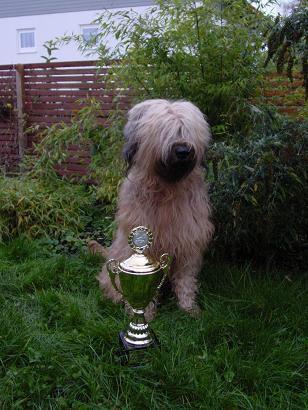
briard